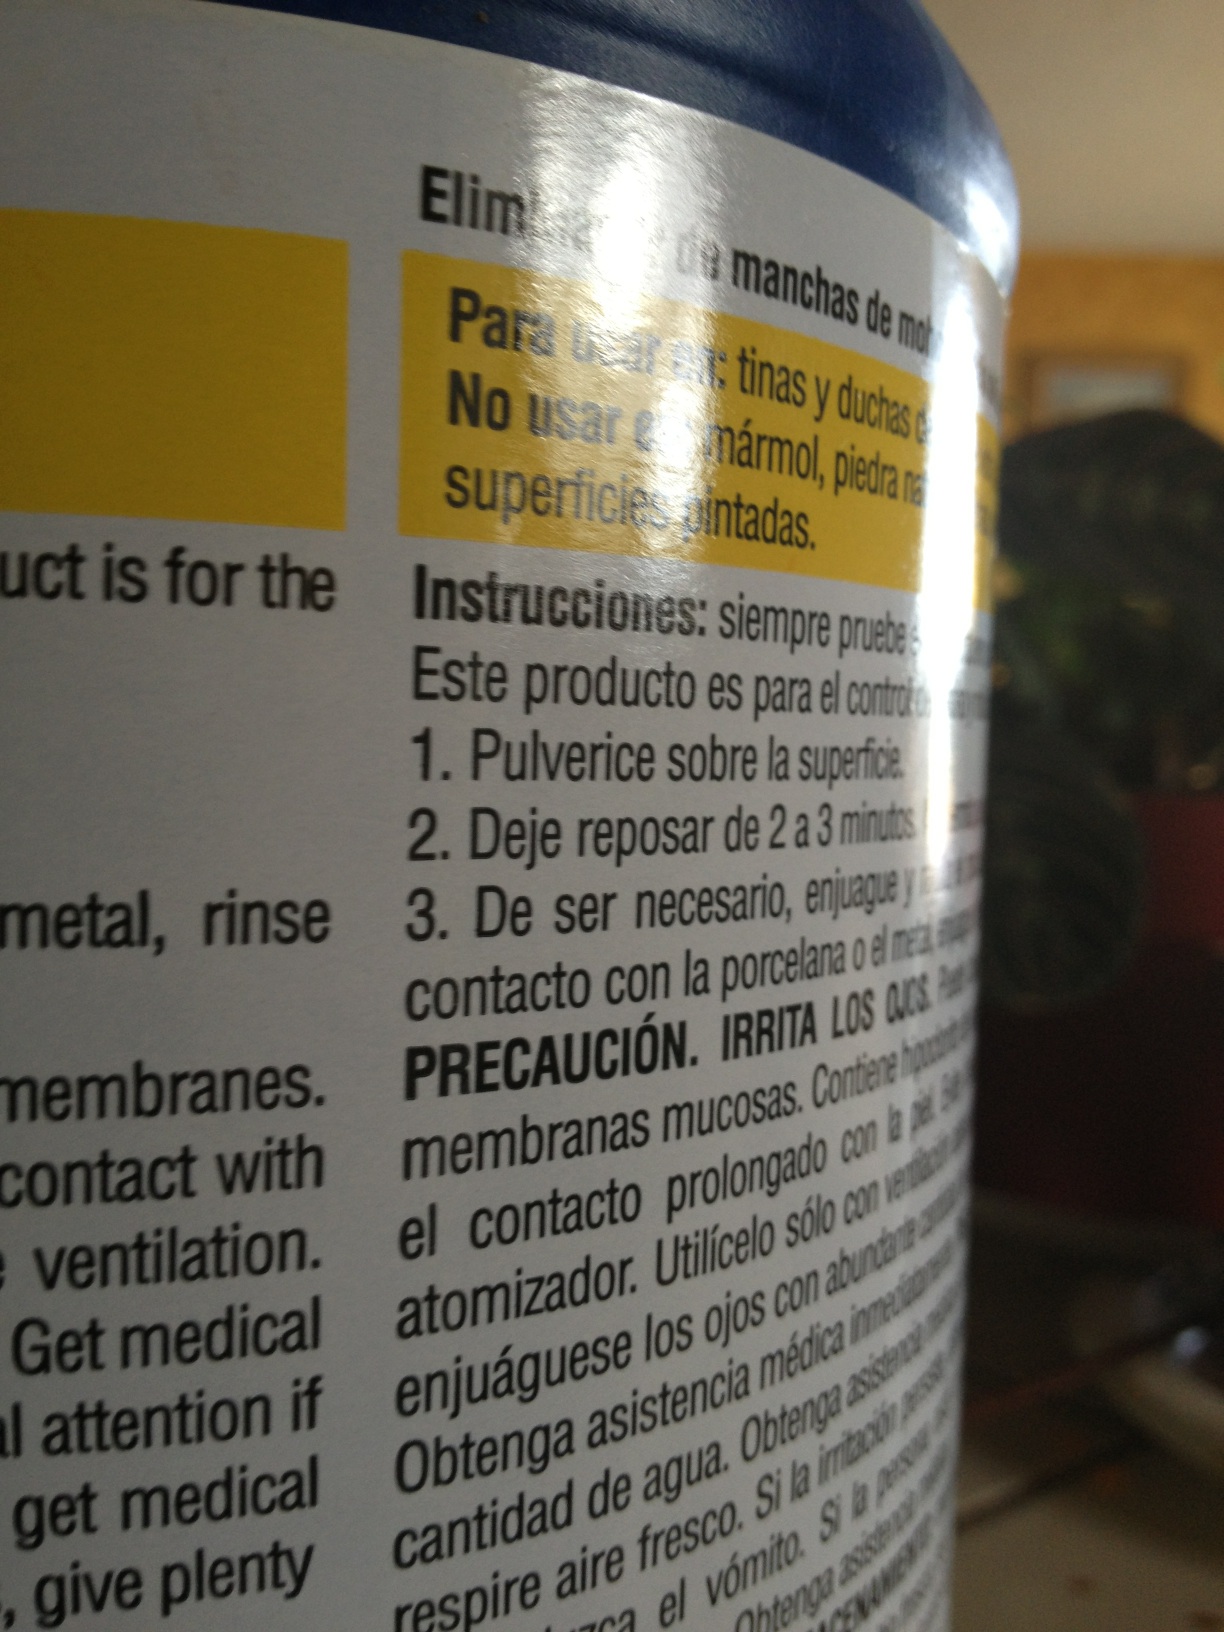Question: What's in this jug?
Answer: unanswerable